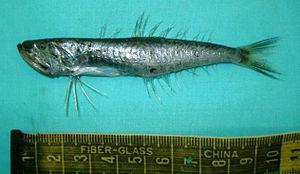
Les Trachinoidei sont un sous-ordre de poissons marins perciformes.